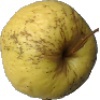
Label: Apple Golden 1